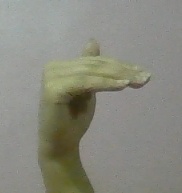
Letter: khaa